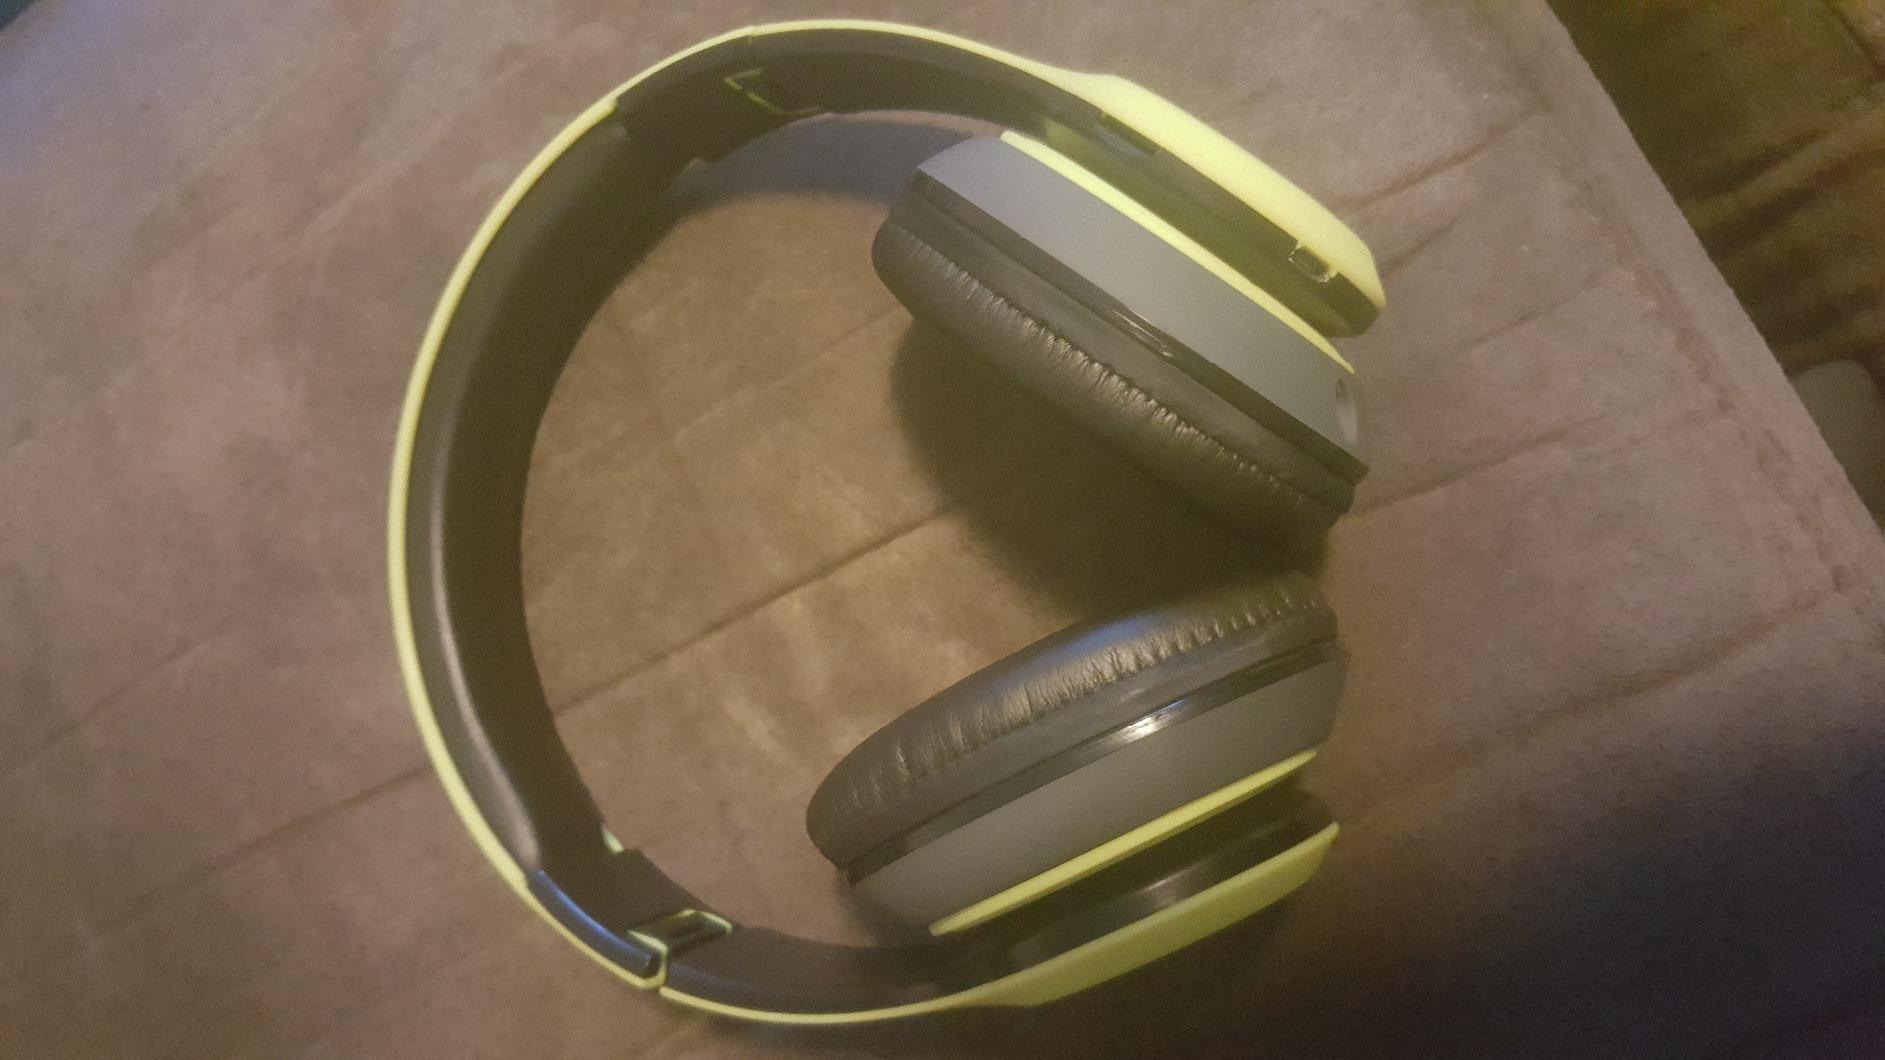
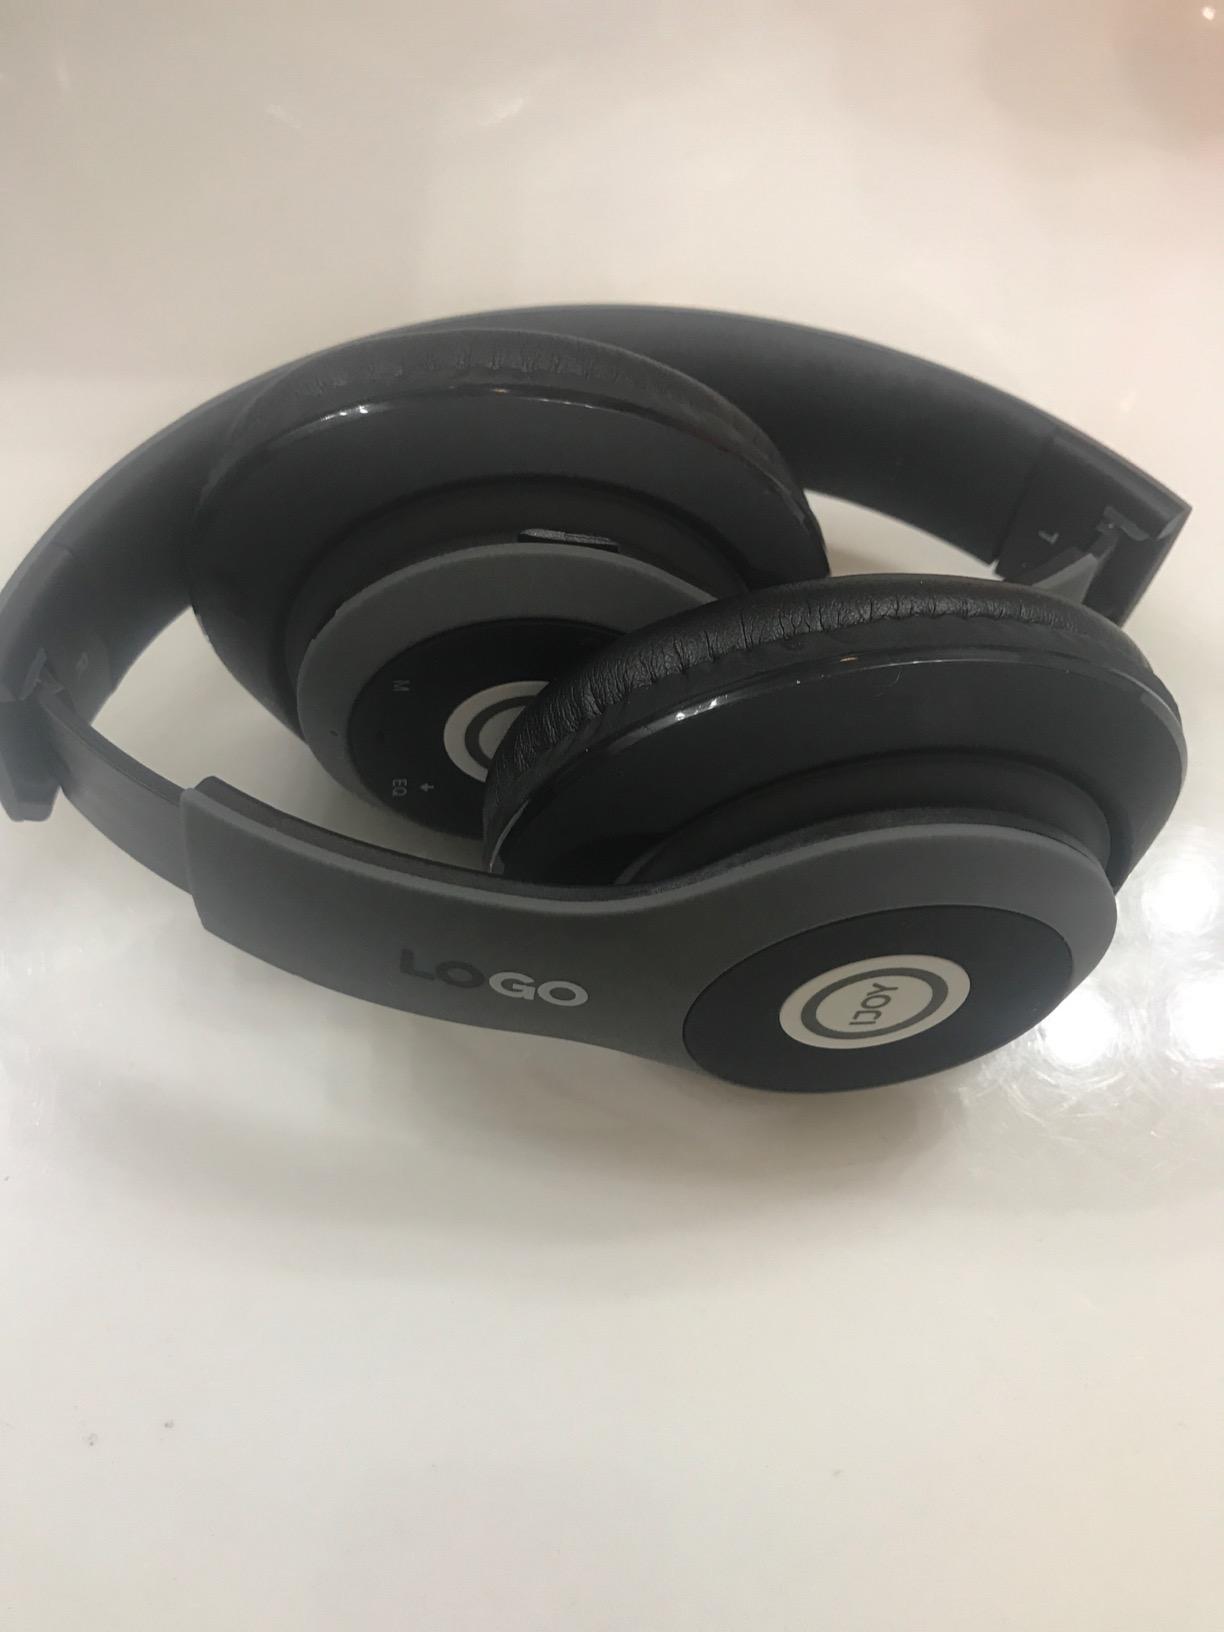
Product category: headphones
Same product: no